Magdalenenstraße (Berlin U-Bahn)

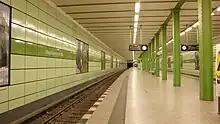
The station after renovation

Magdalenenstraße is a Berlin U-Bahn station located on the line.